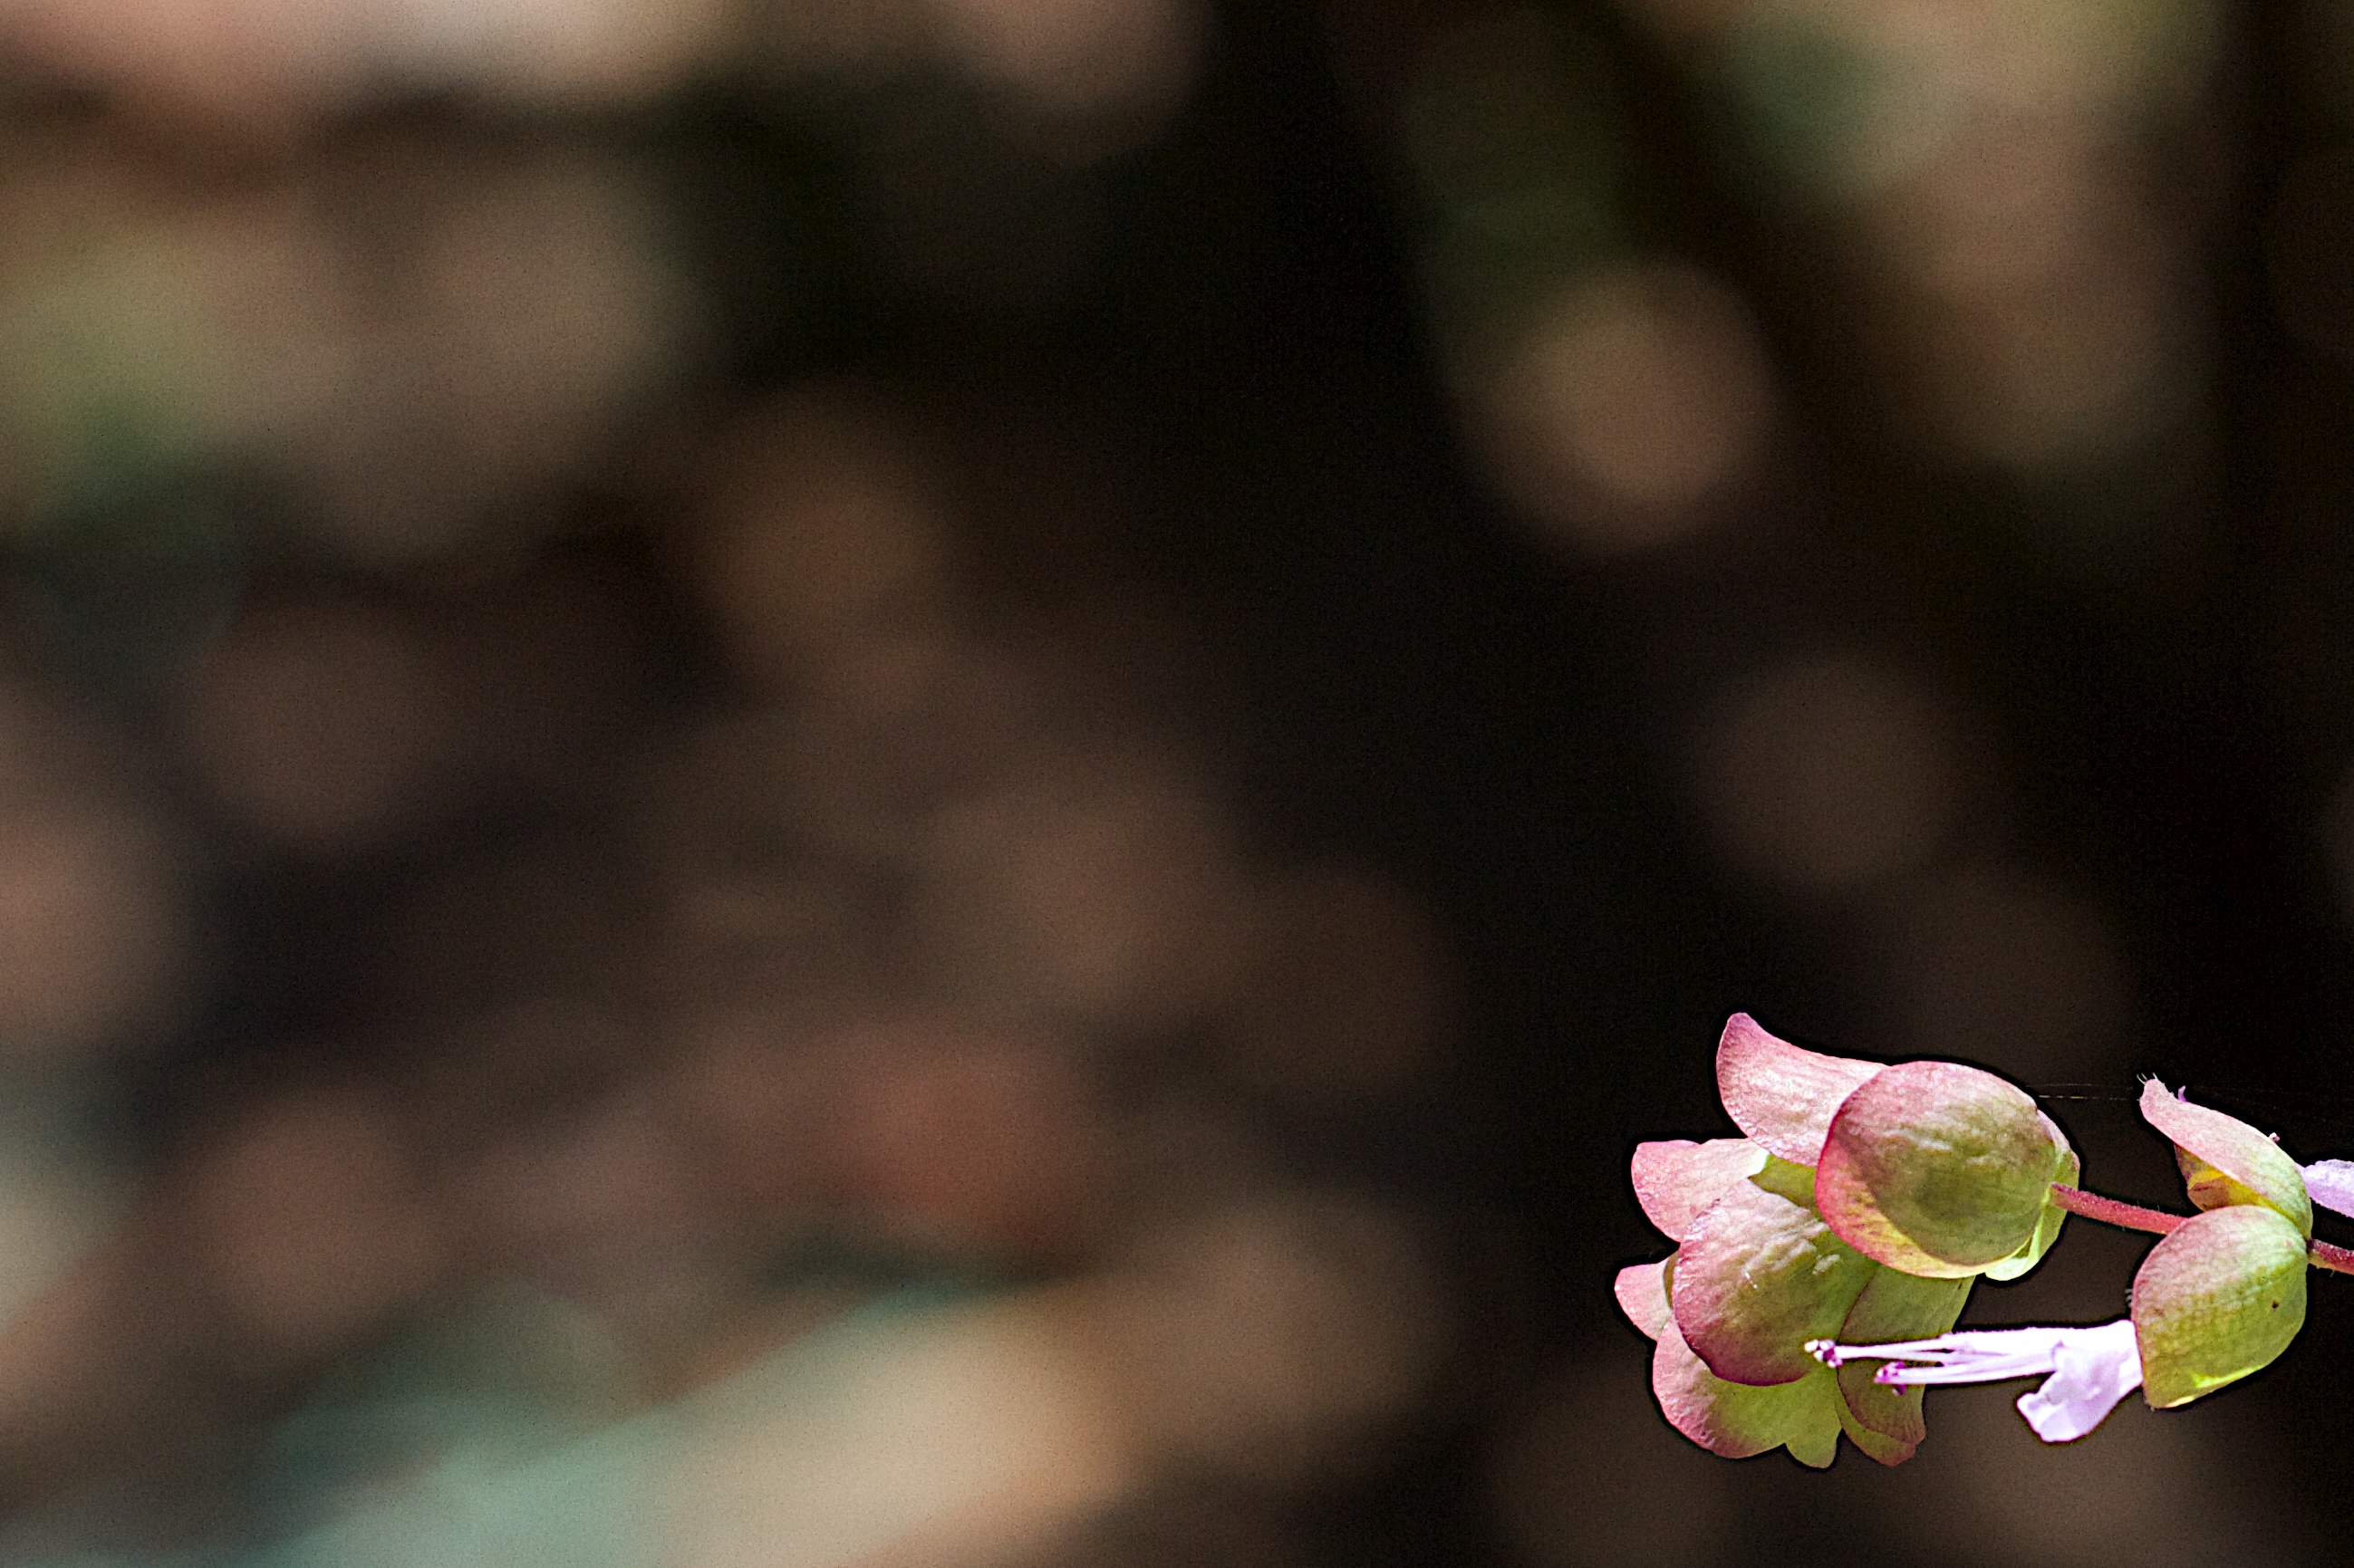
hand, tree, nature, branch, blossom, plant, photography, leaf, flower, petal, spring, green, produce, color, flora, season, close up, macro photography